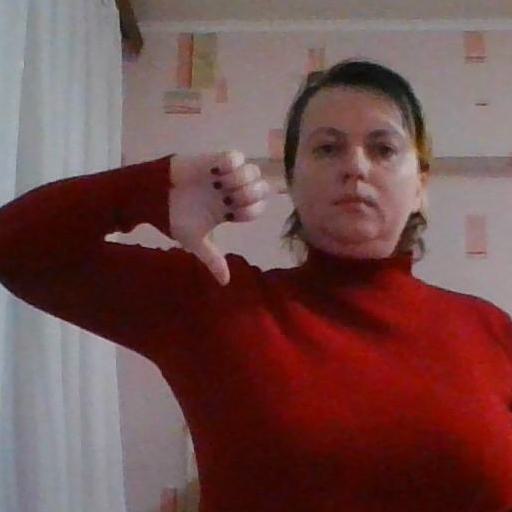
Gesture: dislike